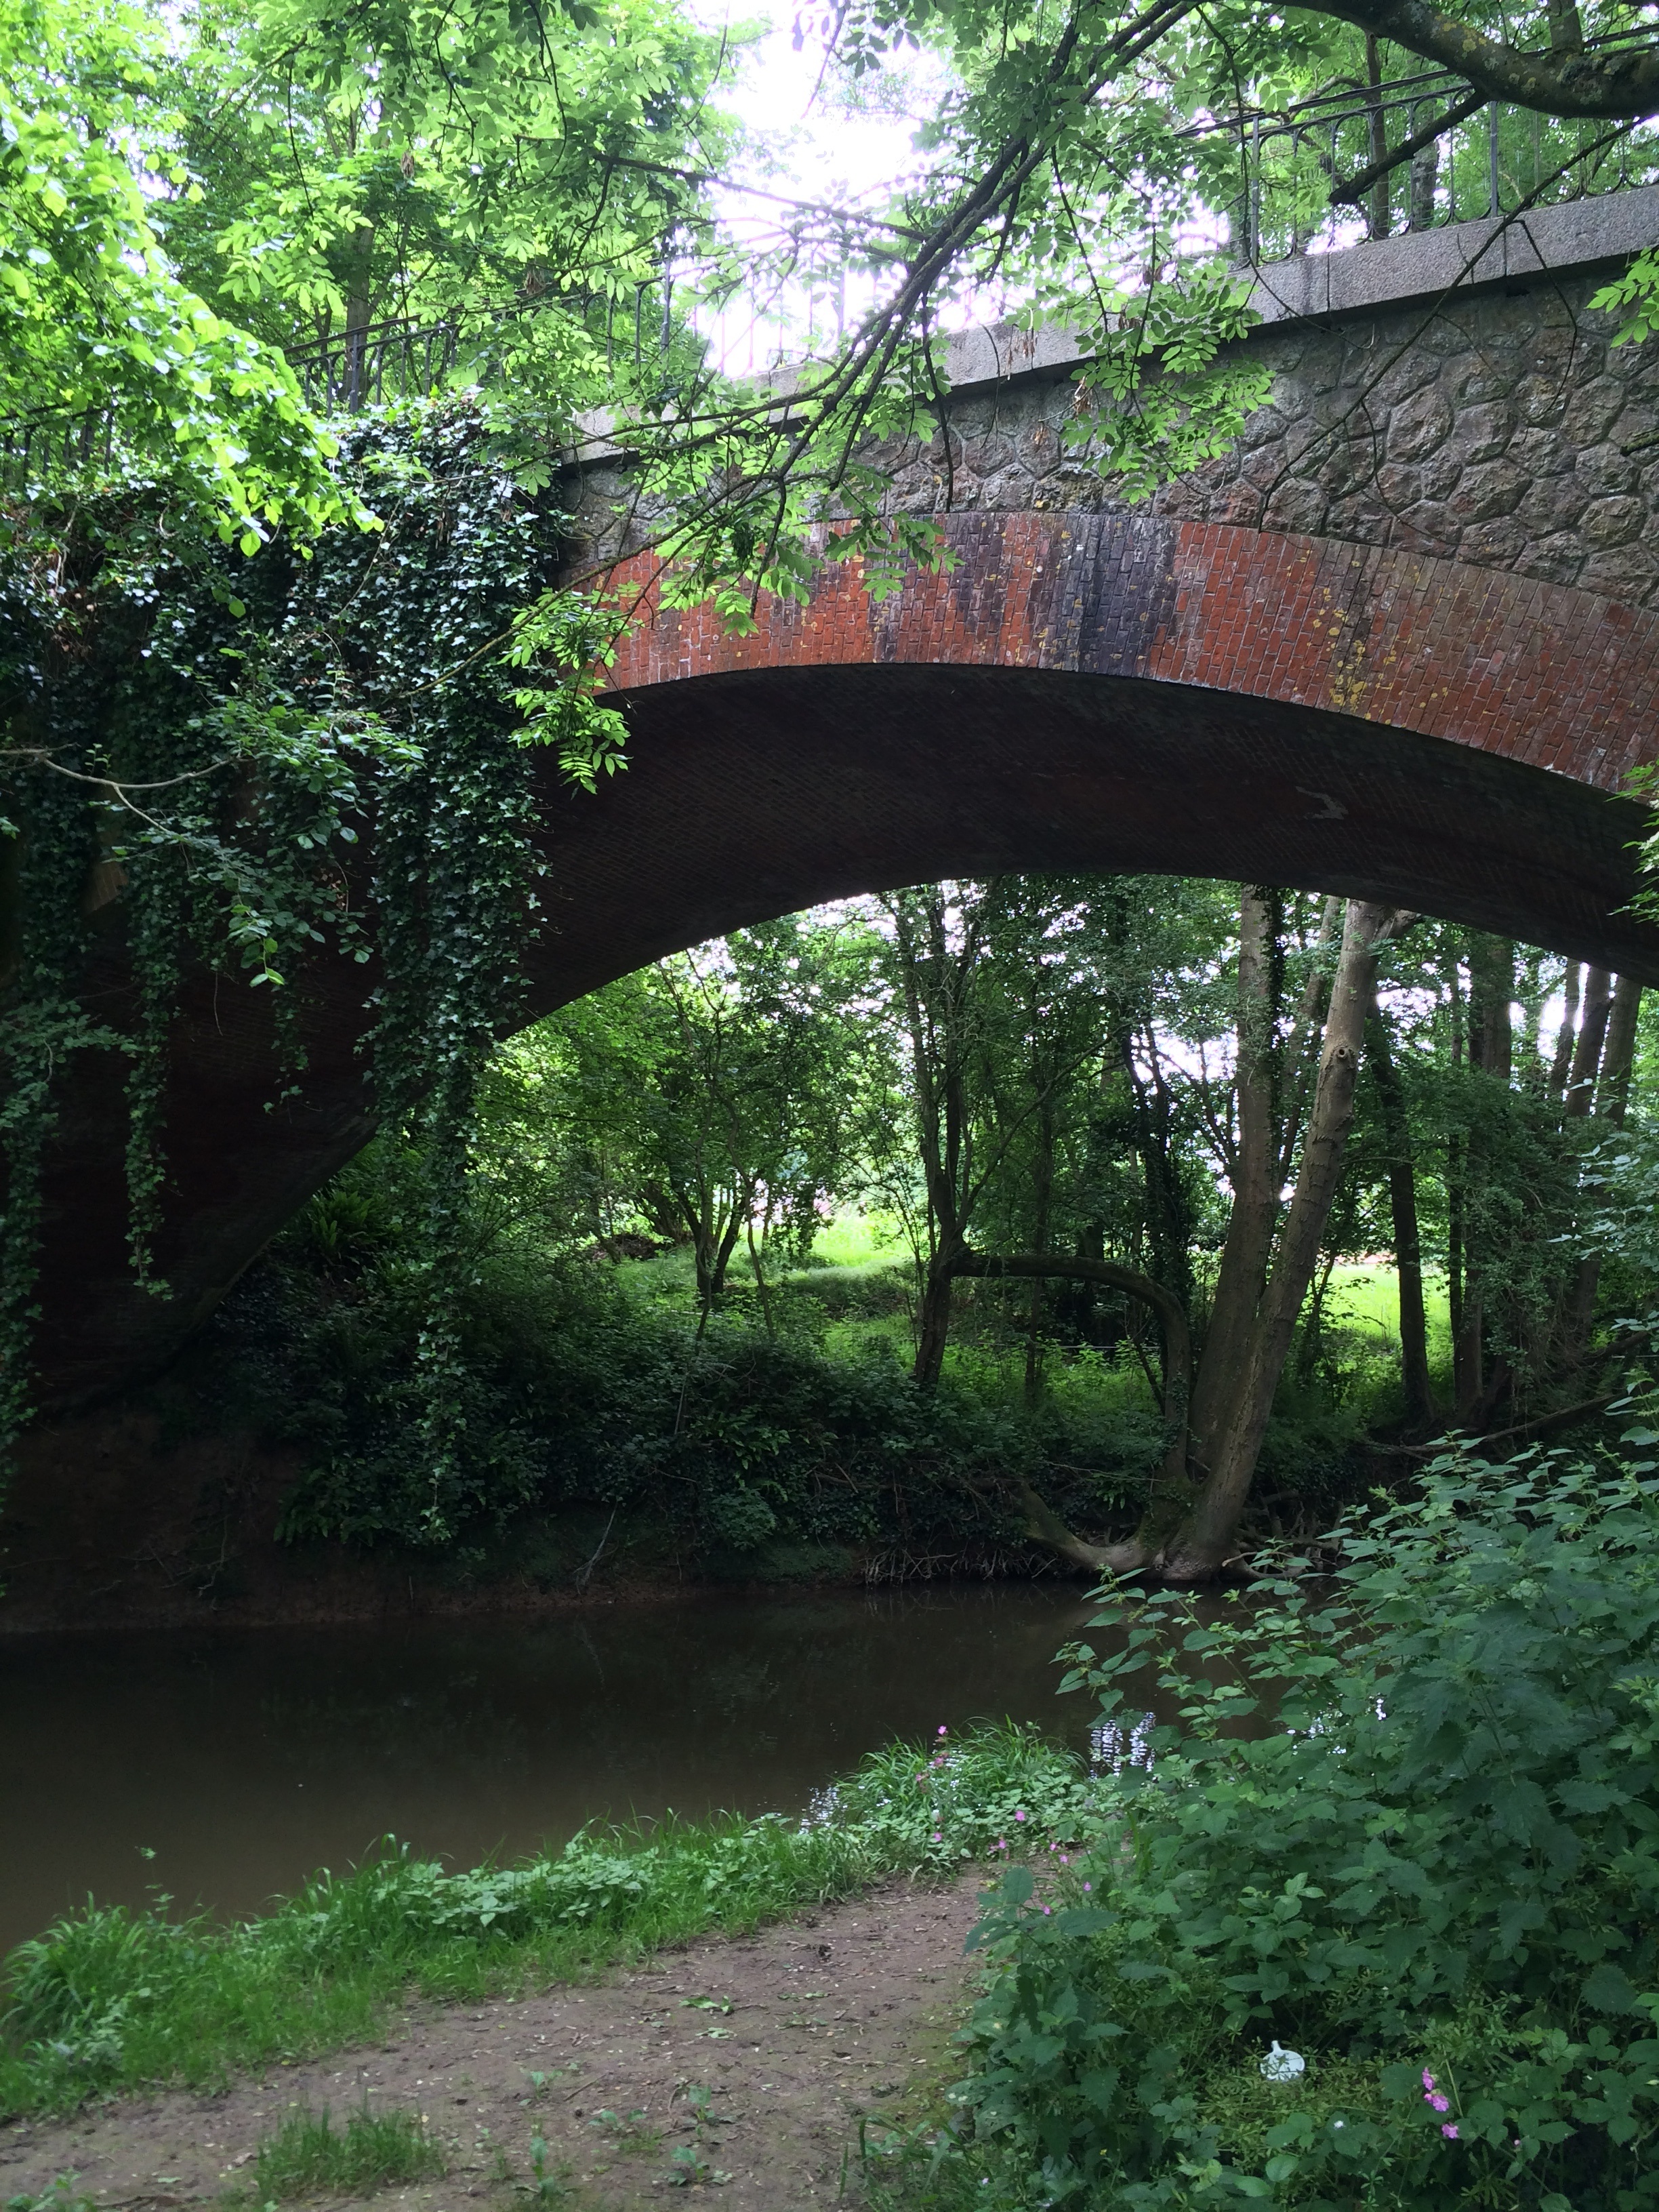
tree, nature, forest, plant, trail, bridge, leaf, flower, green, red, jungle, autumn, park, abandoned, botany, garden, brick, waterway, rainforest, woodland, rural area, woody plant